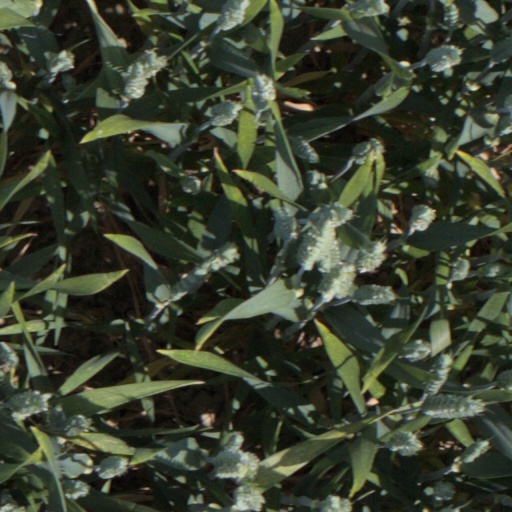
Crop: wheat